Camperdown Cemetery

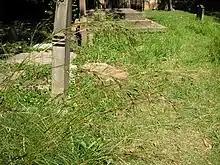
Kangaroo Grass

In 1871, the small Church of St Stephen's Newtown, built by Edmund Blacket in 1844, could no longer contain the congregation. A site was needed for a larger church. By an Act of Parliament, the Church of England was permitted to build a church within the existent cemetery and Edmund Blacket was again the architect. The resulting St Stephen's Church, which held its first service in 1874, is a masterpiece of Gothic Revival architecture, and contributes greatly to the heritage significance of the site as a whole.